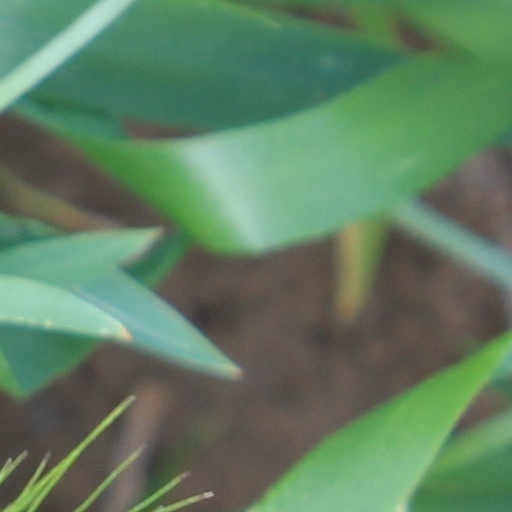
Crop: wheat